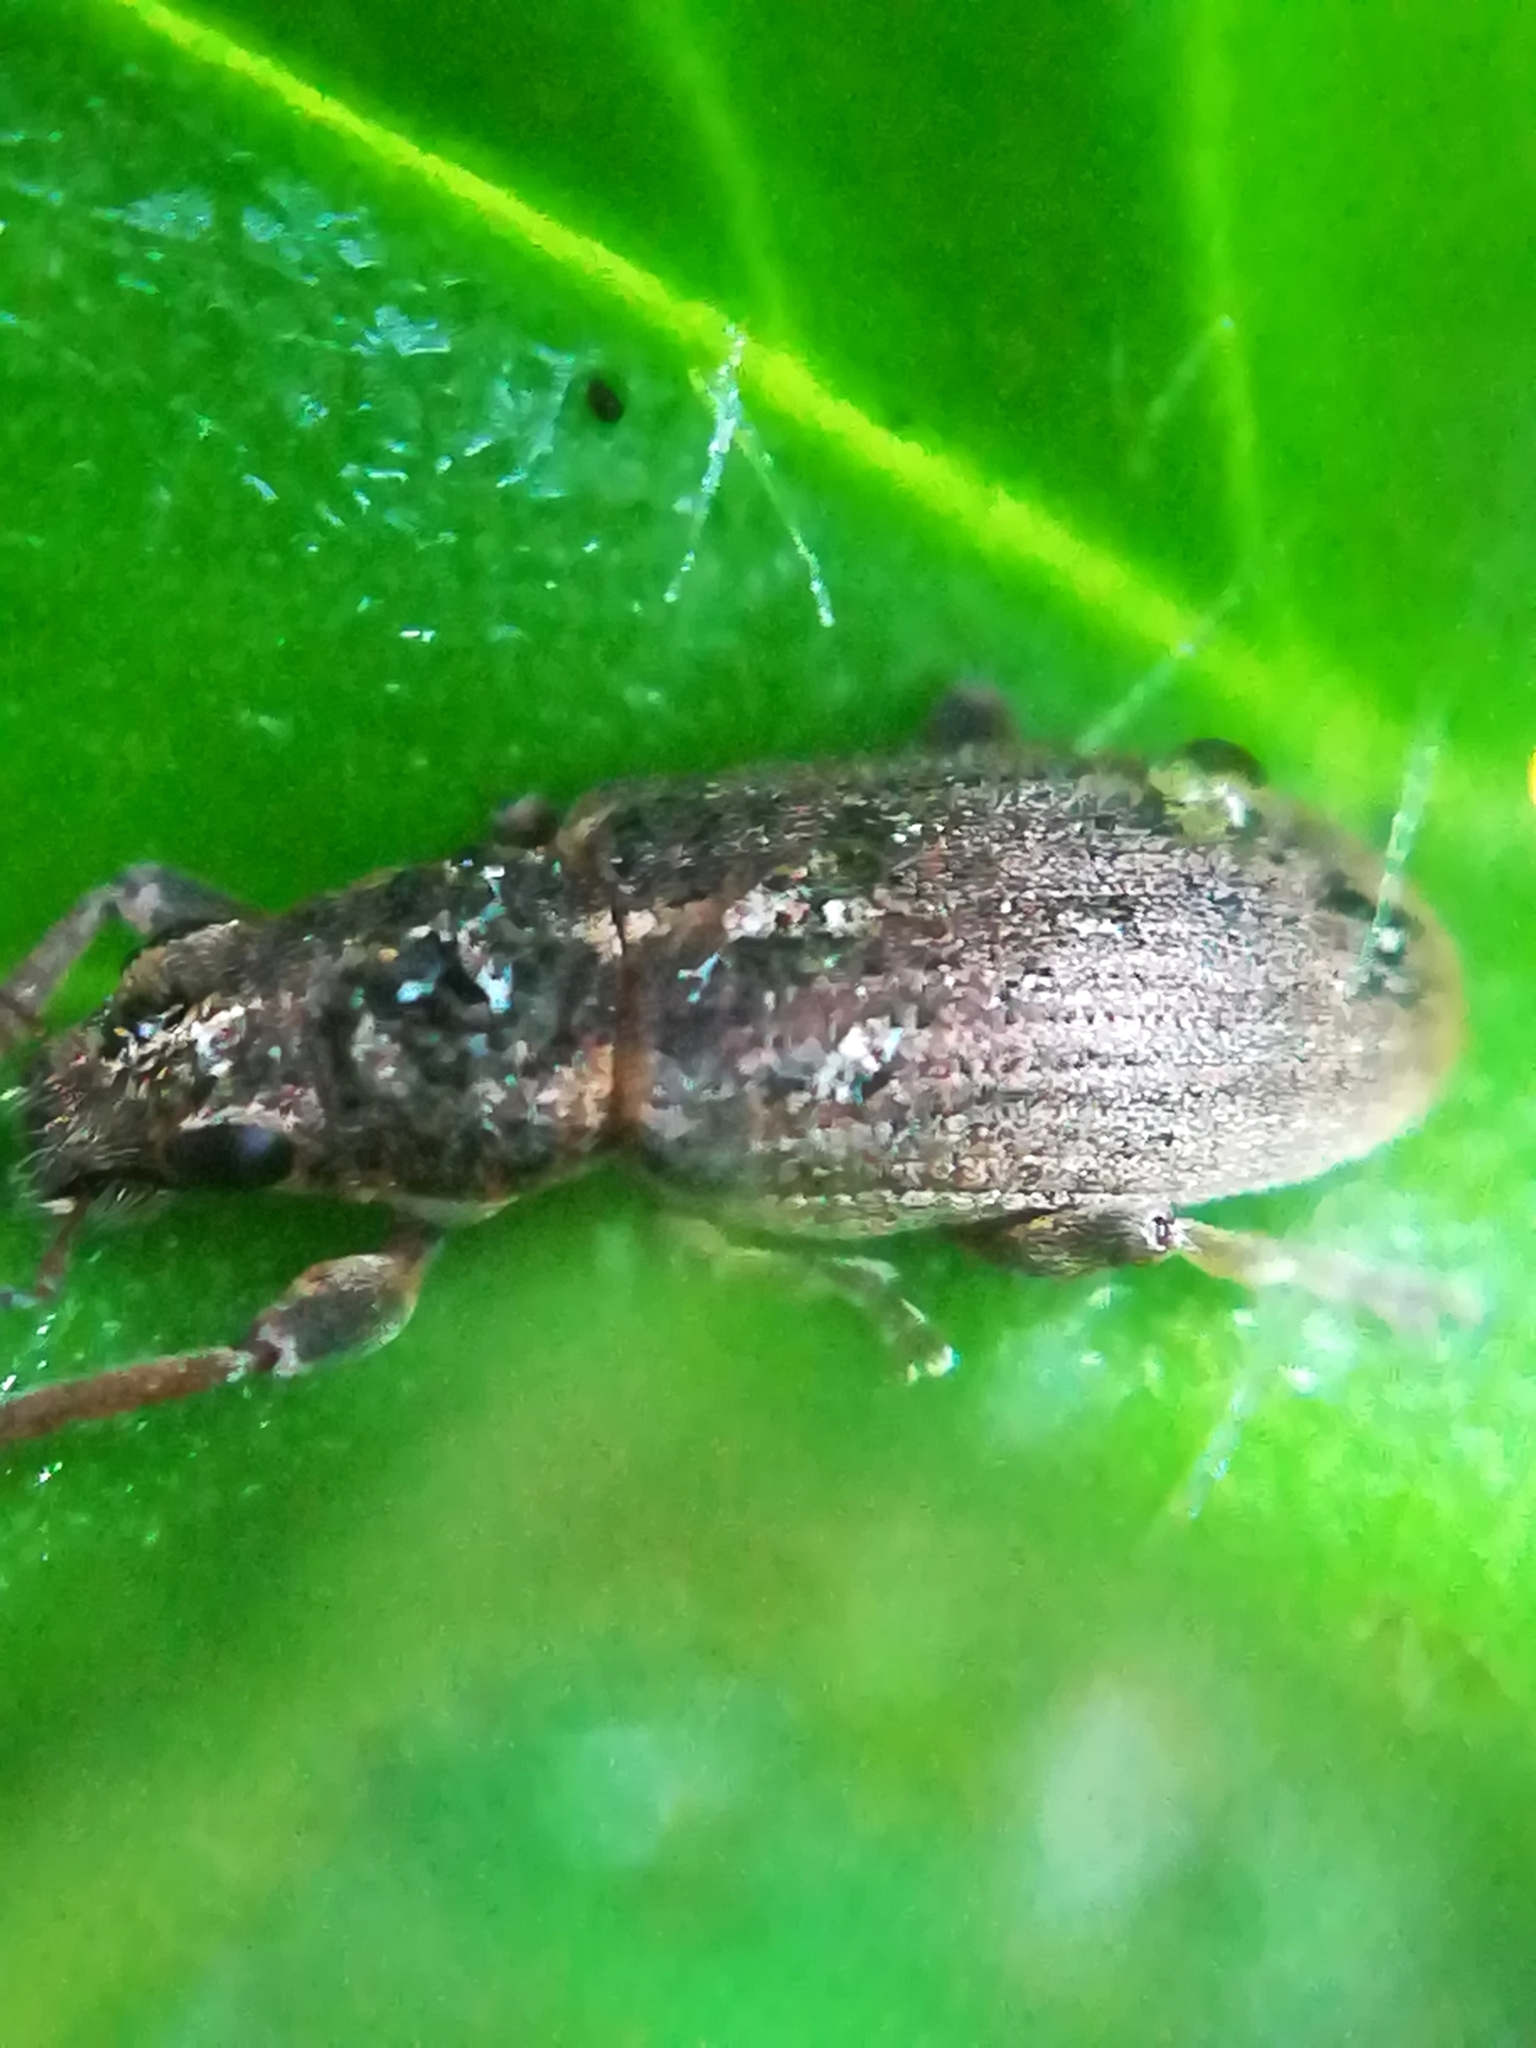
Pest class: pea_leaf_weevil